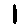
Label: 1